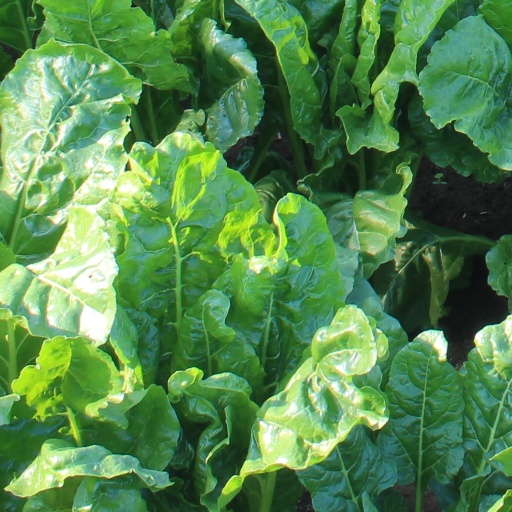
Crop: sugar beet